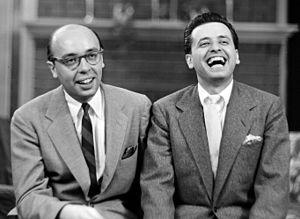
Ahmet Ertegün, né le 31 juillet 1923 à Istanbul et mort le 14 décembre 2006 à New York, est un entrepreneur turco-américain, fondateur de la compagnie phonographique américaine Atlantic Records.
Le Cosmos de New York était un club américain de football basé à New York, actif de 1971 à 1985. Il est le club le plus titré de la NASL avec 5 titres de champion.